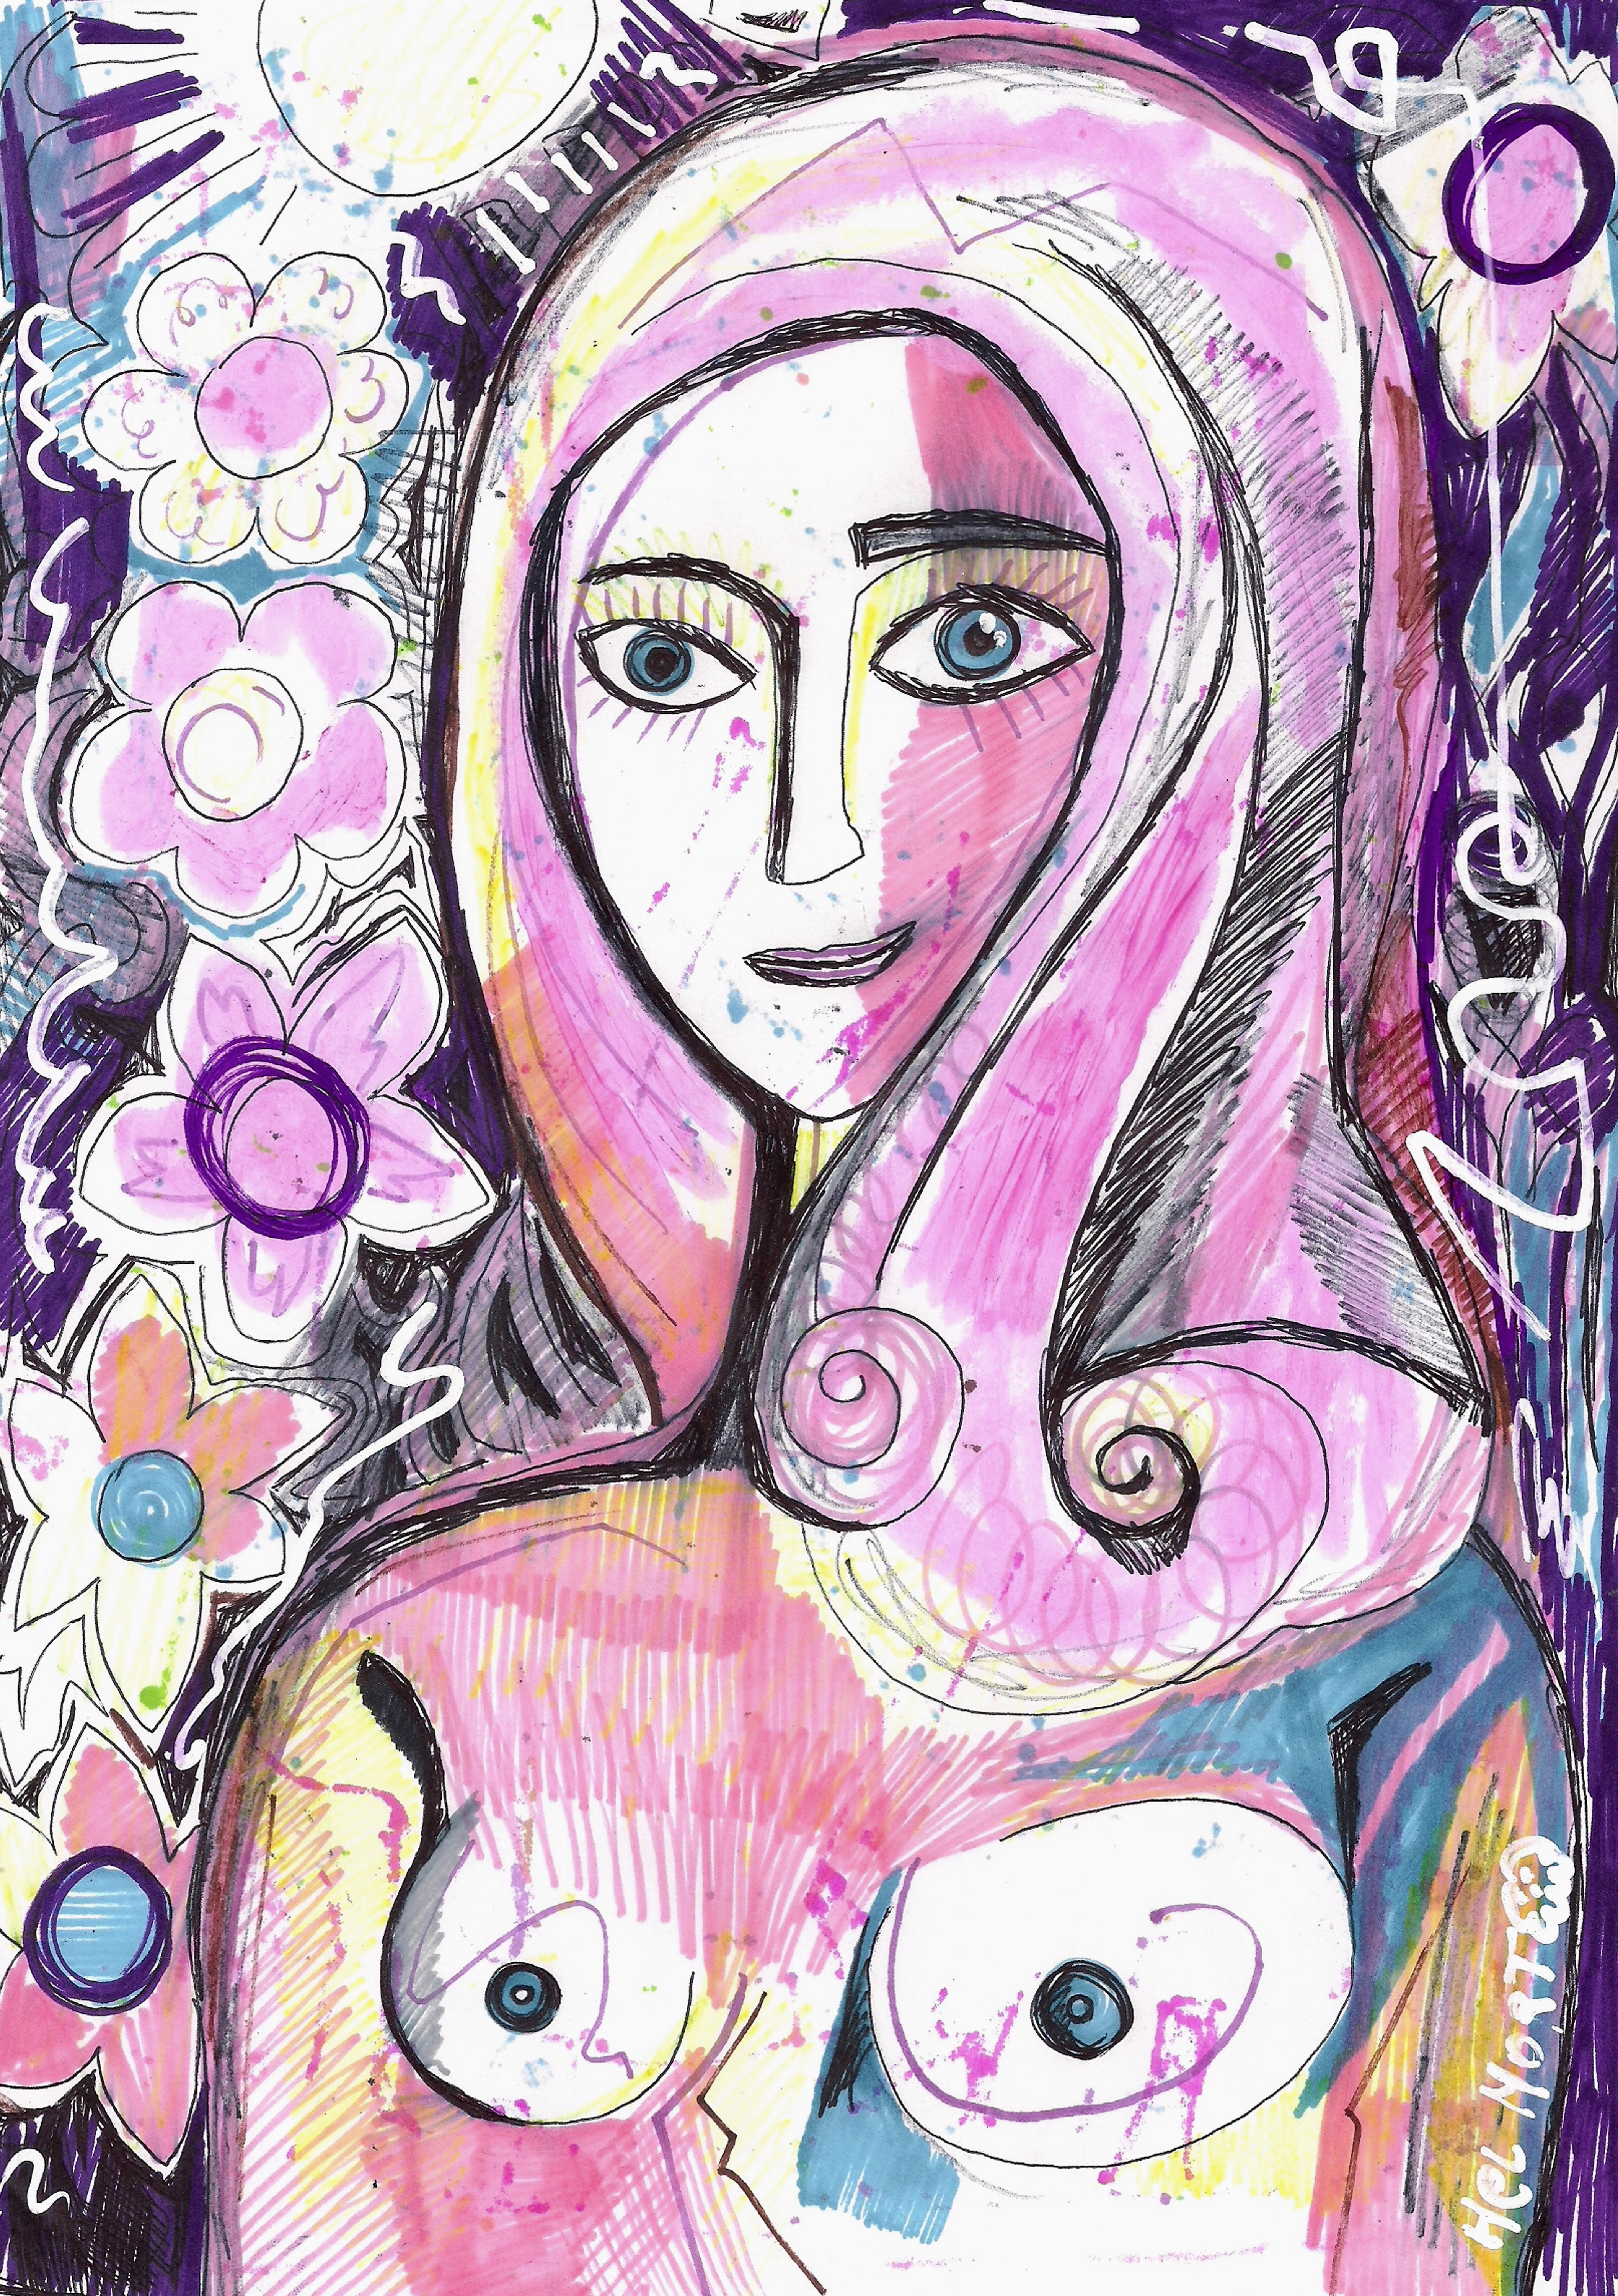
painting, art, artist, artwork, drawing, contemporary art, photography, illustration, paint, love, design, sketch, fine art, abstract art, creative, abstract, acrylic painting, nature, watercolor, art gallery, oil painting, gallery, modern art, abstract painting, digital art, contemporary painting, art collector, style, girl, woman, fashion, mort, cheek, pink, magenta, purple, pattern, violet, visual arts, long hair, creative arts, graphics, Art paint, doodle